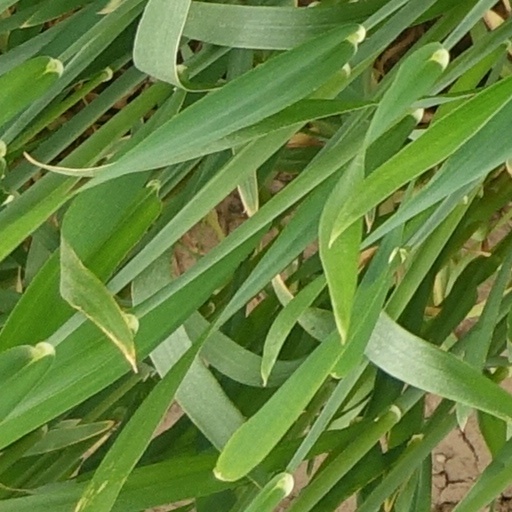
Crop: wheat